The Abyss of Wonders

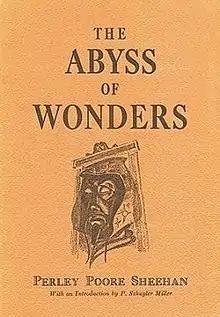
Dust-jacket from the first edition

The Abyss of Wonders is a science fiction novel by American writer Perley Poore Sheehan. It was first published in book form in 1953 by Polaris Press in an edition of 990 copies (though the actual book says 1500). It was the second and final book published by Polaris Press and included an introduction by P. Schuyler Miller. The novel originally appeared in the magazine "Argosy" in 1915.